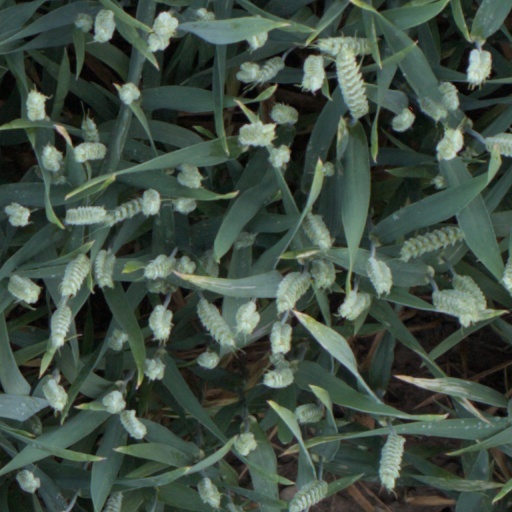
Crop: wheat